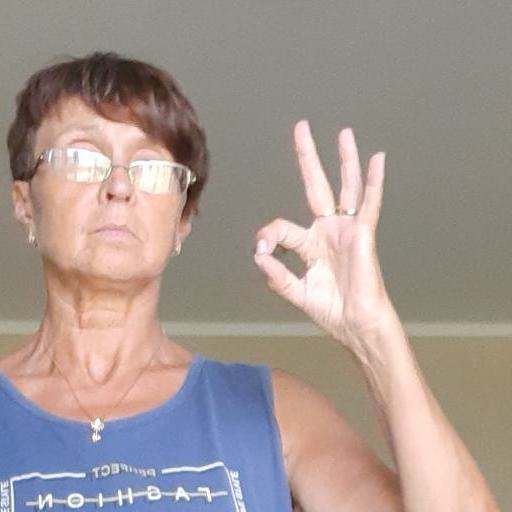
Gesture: ok